List of Underground Railroad sites

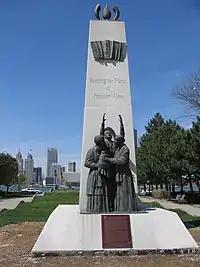
"Keeping the Flames of Freedom Alive", Underground Railroad Monument in Windsor, Ontario, Canada. Detroit, Michigan is in the background.

The Act Against Slavery of 1793 stated that any enslaved person would become free on arrival in Upper Canada. A network of routes led from the United States to Upper and Lower Canada.